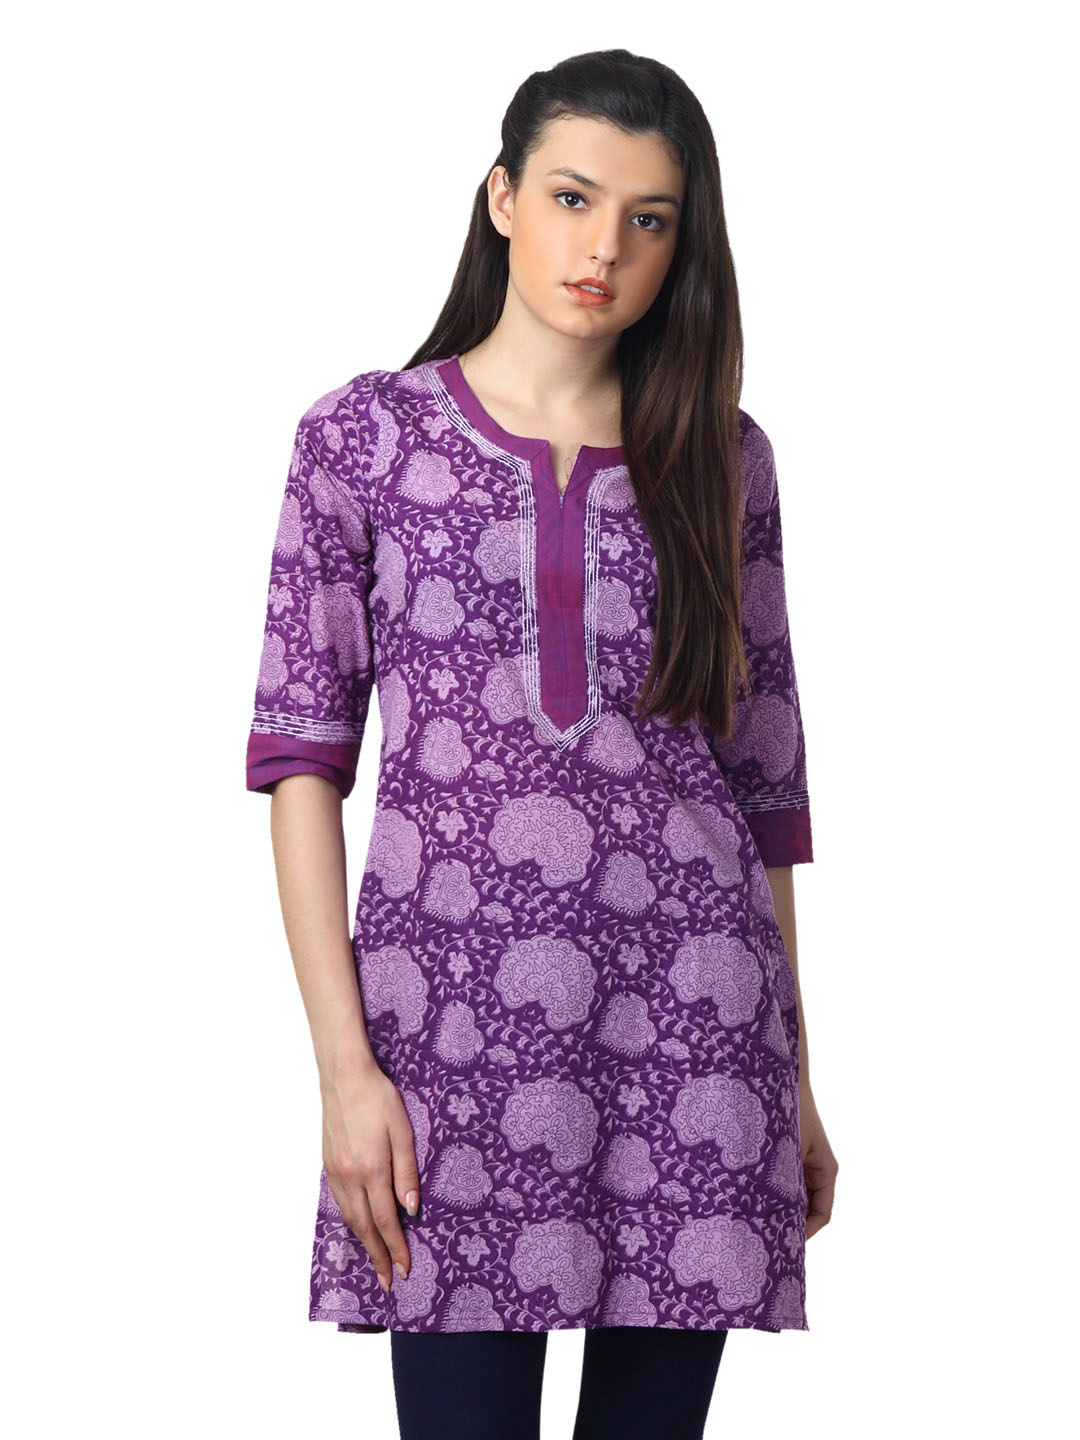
Mother Earth Women Purple Kurta
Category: Apparel / Topwear / Kurtas
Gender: Women
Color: Purple
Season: Summer 2012
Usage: Ethnic